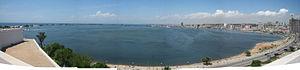
Ville de Luanda en Angola Português: Baía de Luanda, Angola
Luanda, anciennement São Paulo da Assunção de Loanda, est la capitale de l’Angola en Afrique australe. La ville se situe au nord-ouest du pays sur la côte de l'Océan Atlantique et bénéficie d'un climat tropical sec.